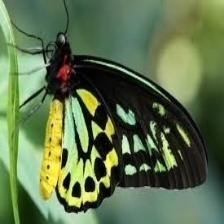
Species: CAIRNS BIRDWING